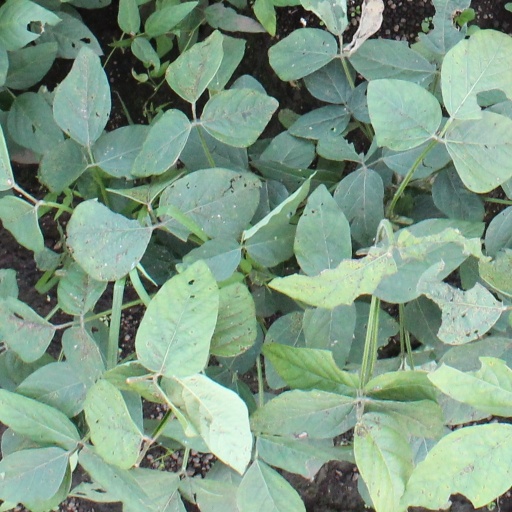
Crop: soybean